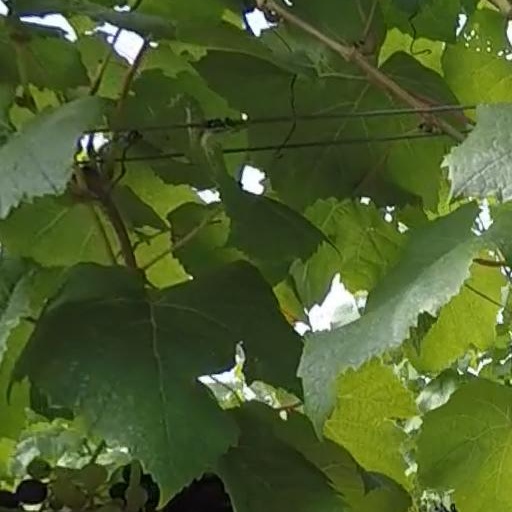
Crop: grape